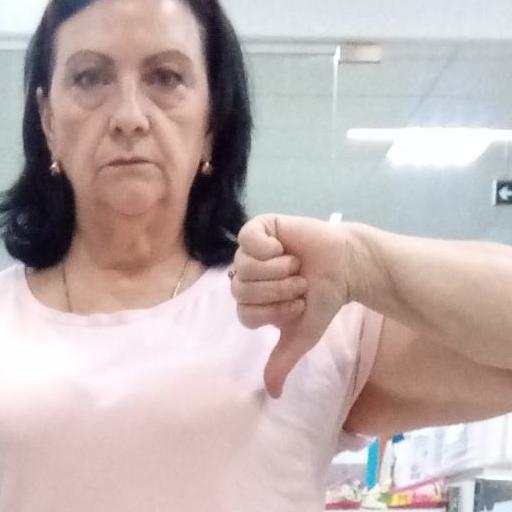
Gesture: dislike